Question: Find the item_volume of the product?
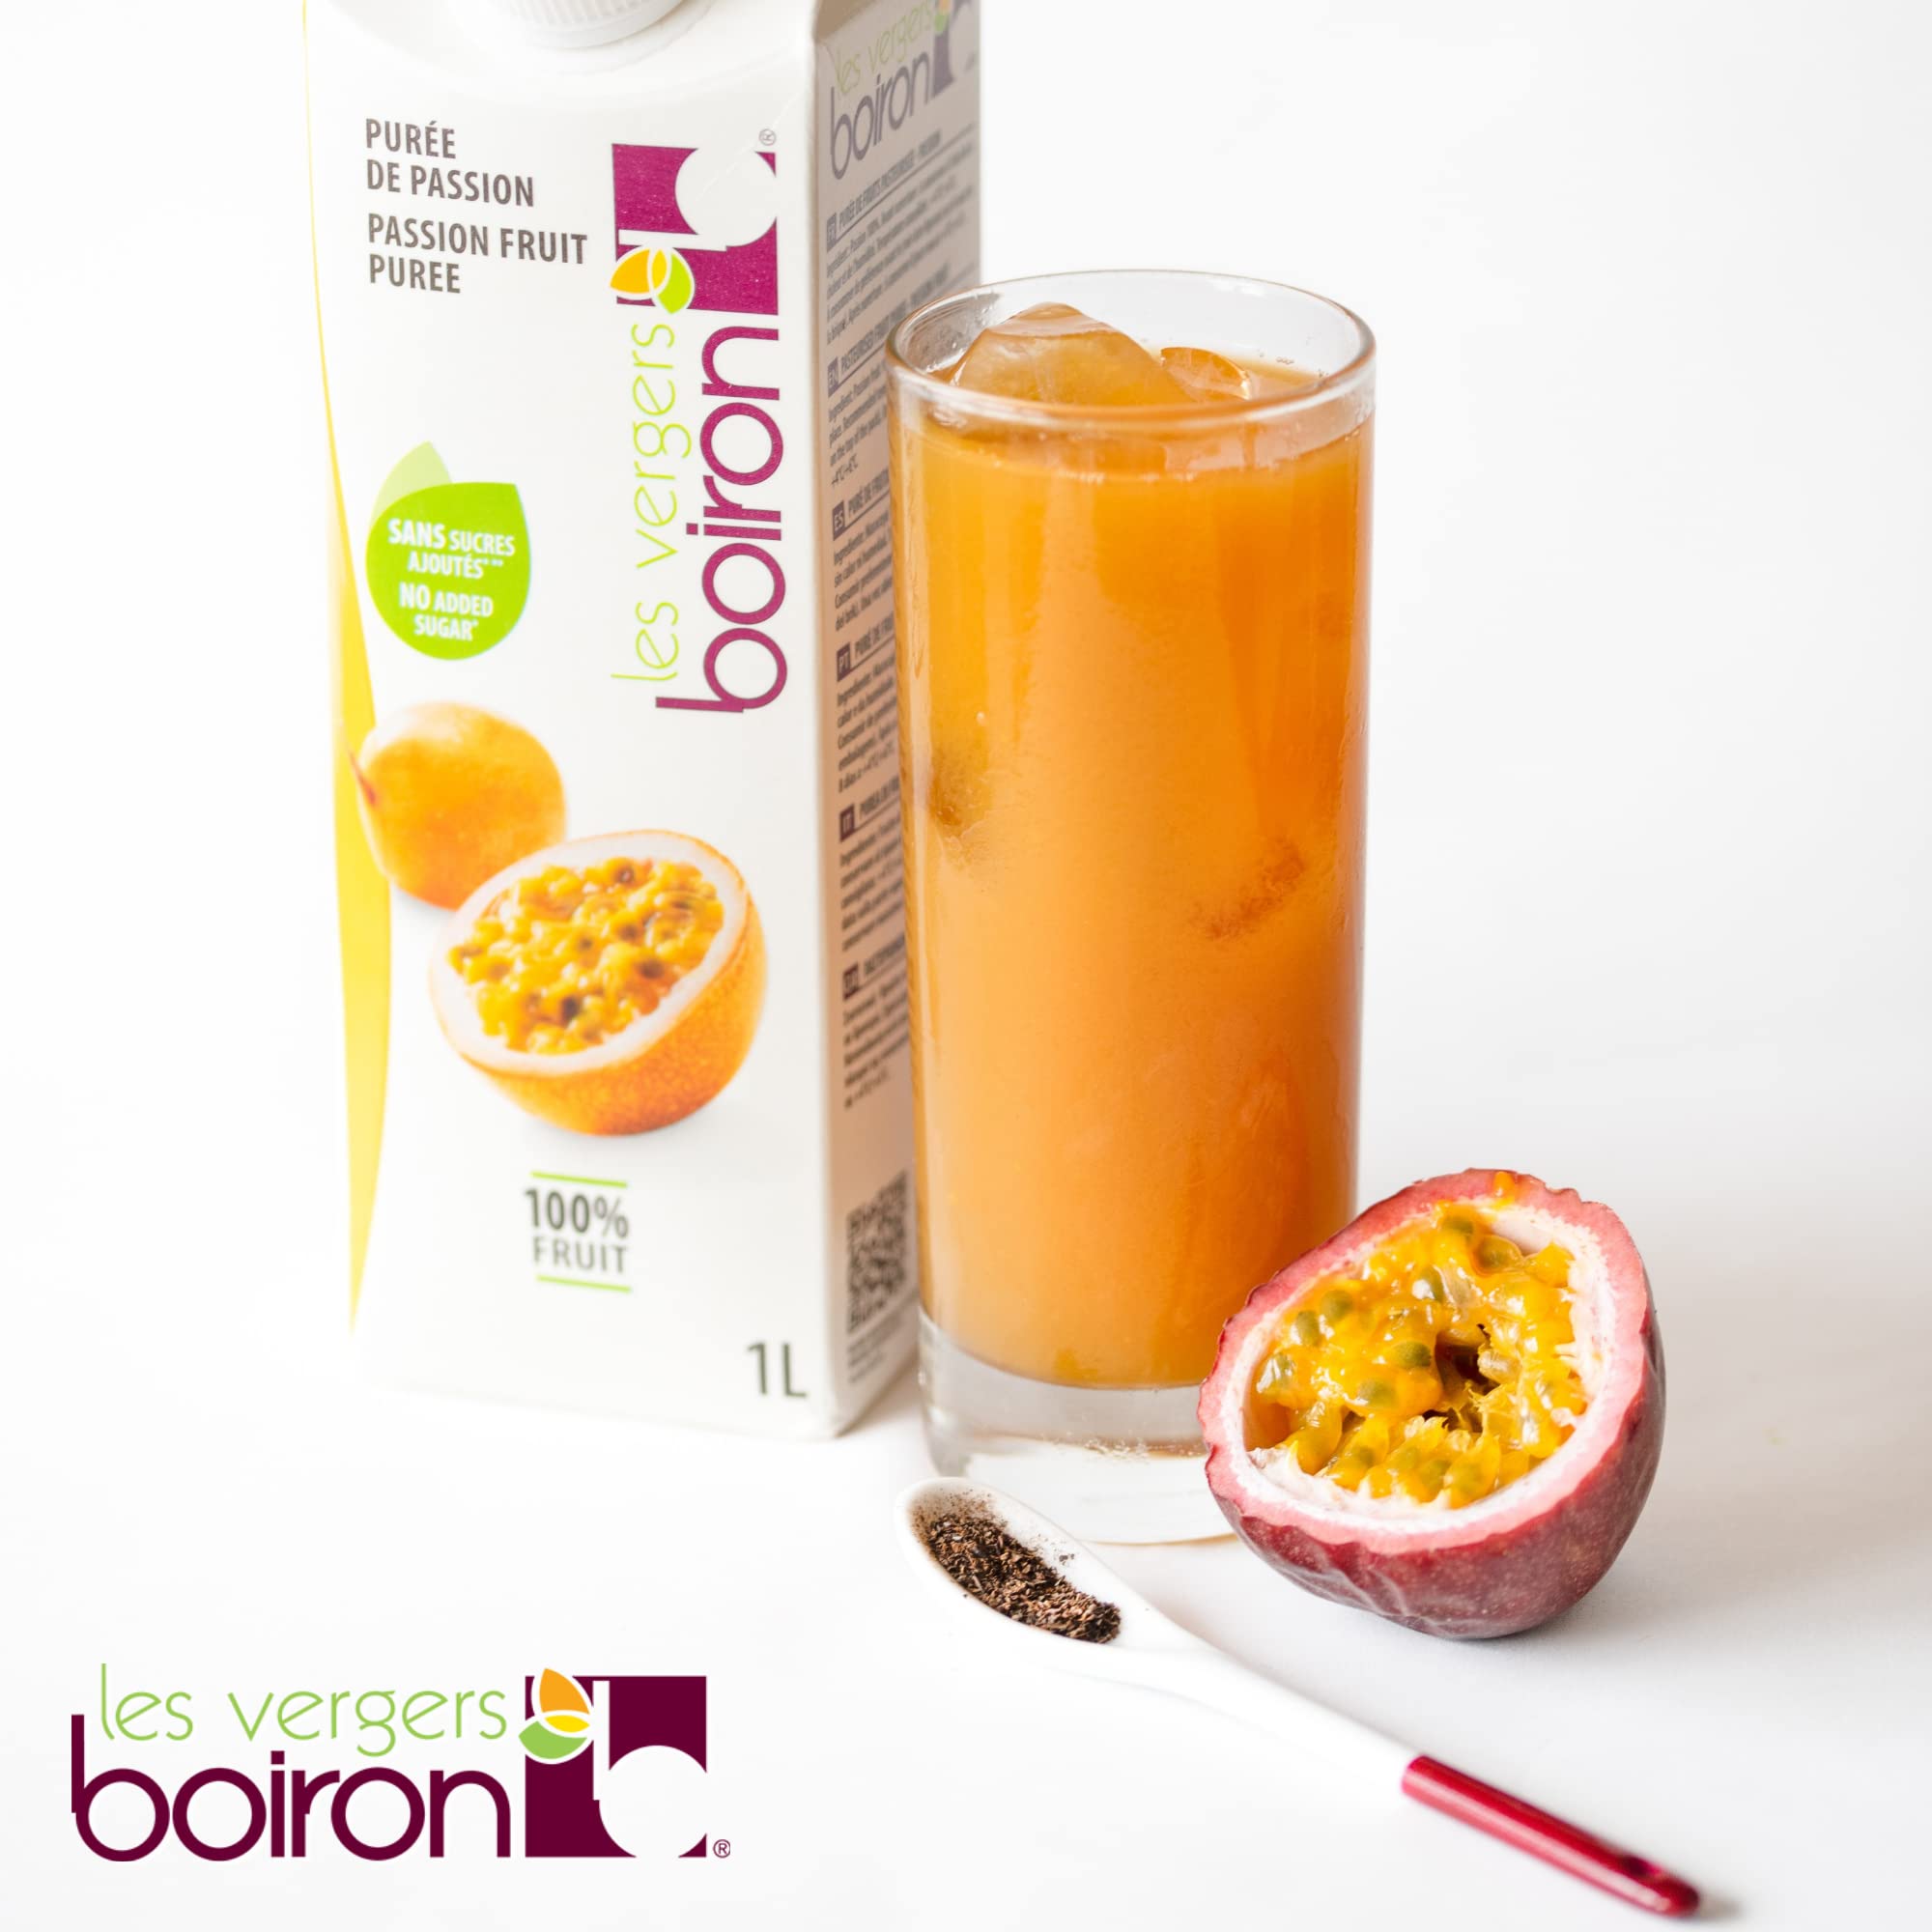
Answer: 1.0 litre